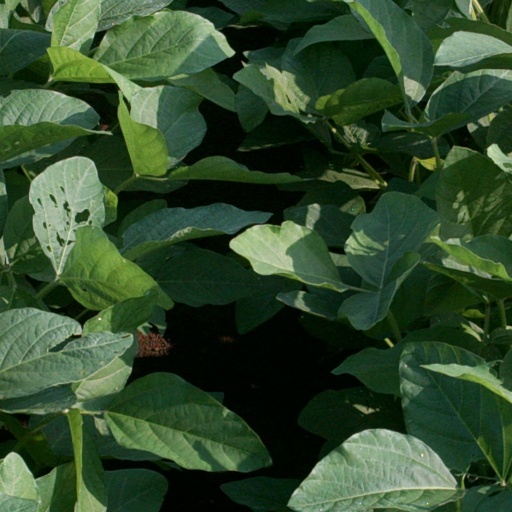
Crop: soybean